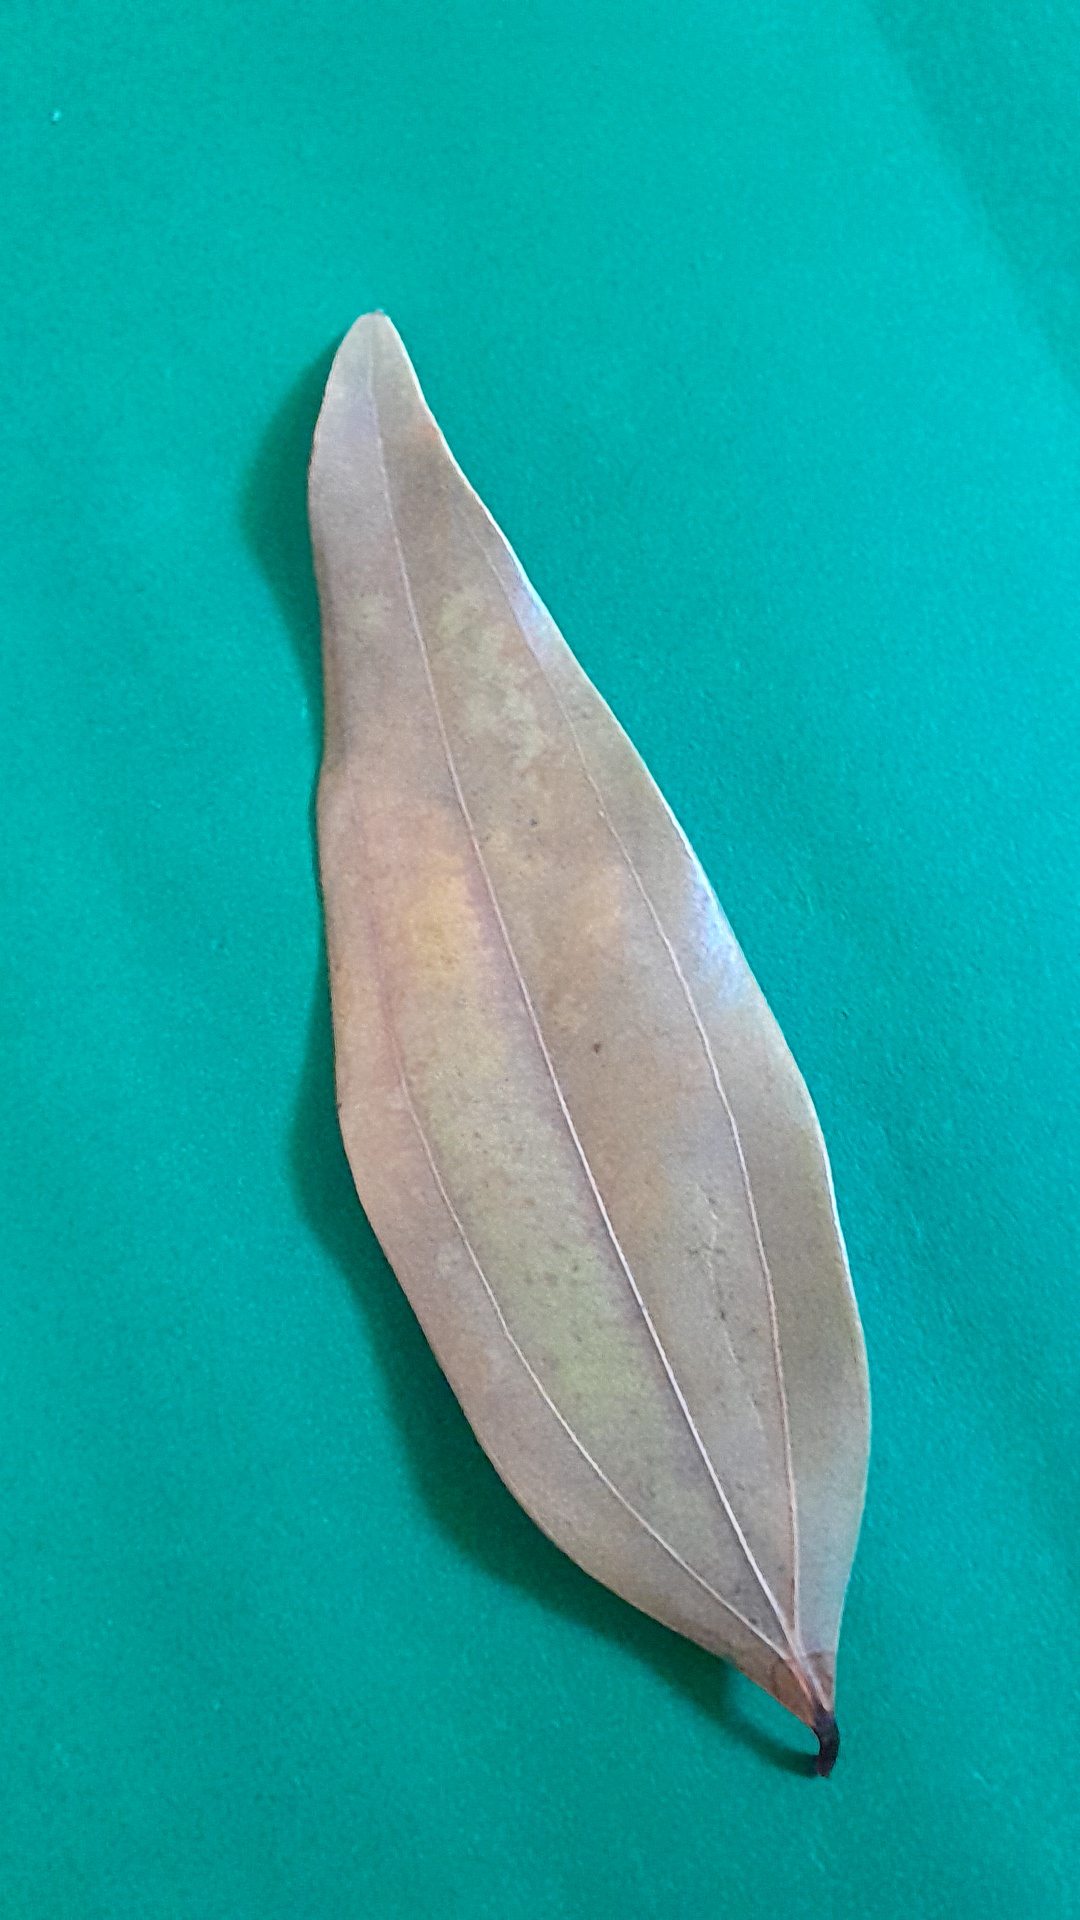
Label: Dry Leaf